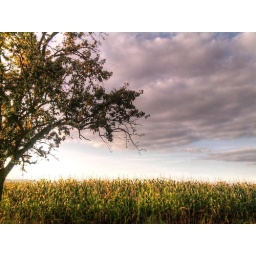
Took this photo while goin home by bike